Oxford

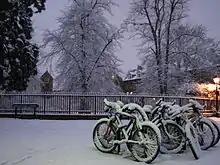
Wellington Square, the name of which has become synonymous with the university's central administration

There are two tiers of local government covering Oxford, at district and county level: Oxford City Council and Oxfordshire County Council. From 1889 to 1974 the city of Oxford was a county borough, independent from the county council. Oxford City Council meets at the Town Hall on the street called St Aldate's in the city centre. The current building was completed in 1897, on a site which had been occupied by Oxford's guildhall since the 13th century.